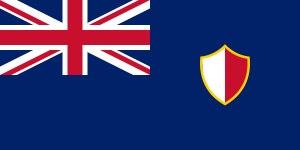
L'État de Malte possède plusieurs drapeaux, pavillons ou fanions officiels : le drapeau national, celui du président de la république, les fanions du commandant des forces armées ou de la police, le pavillon de la marine marchande.